Vladislav II of Wallachia

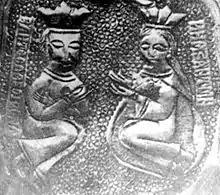
Vladislav and his wife, Neacșa

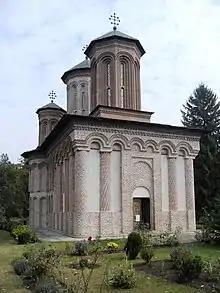
The Snagov Monastery, founded by Vladislav II in 1453

Vladislav II (died 20 August 1456) was a voivode of the principality of Wallachia, from 1447 to 1448, and again from 1448 to 1456. The way Vladislav II came to the throne is debatable. The most accepted view is that Vladislav assassinated Vlad II Dracul, ruler of Wallachia, and was subsequently placed on the throne by John Hunyadi, on the other, Vladislav II was helped by the Ottomans to replace Dan III which was assigned by the Hungarians.